National Highway 116 (India)

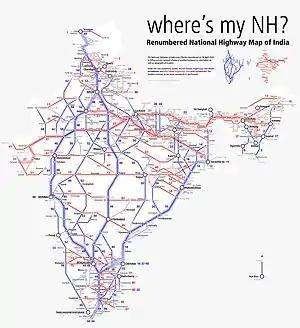
Schematic map of National Highways in India

NH 116 connects Kolaghat, Mecheda, Nandakumar and Haldia port.